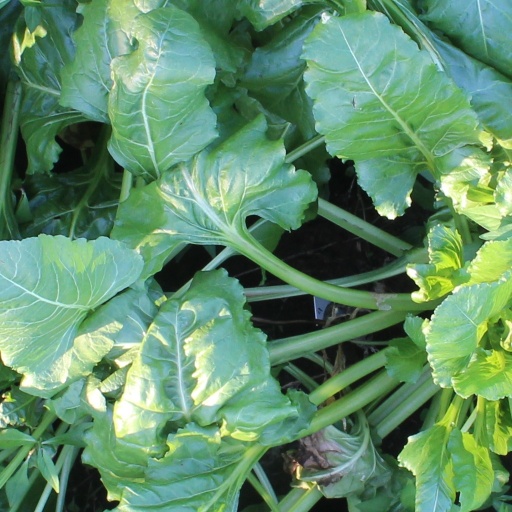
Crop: sugar beet